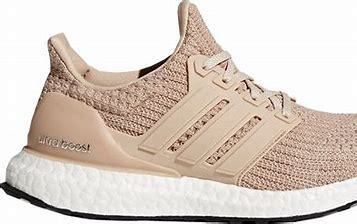
Brand: Adidas
Model: Ultra Boost 4